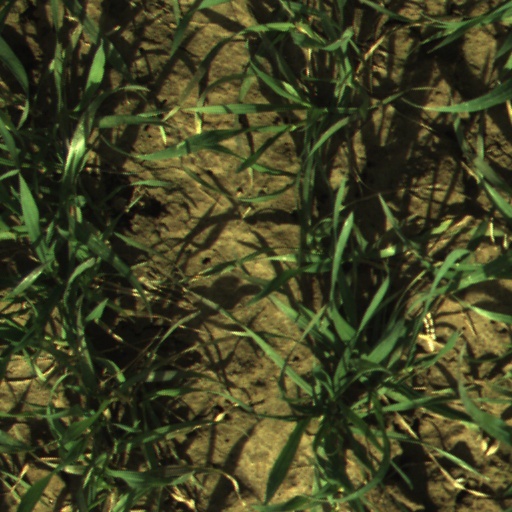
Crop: wheat